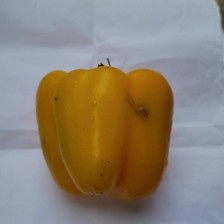
Label: capsicum